Haibutsu kishaku

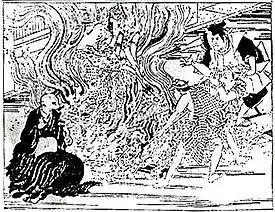
The burning of sūtras during the "haibutsu kishaku"

(literally "abolish Buddhism and destroy Shākyamuni") is a term that indicates a current of thought continuous in Japan's history which advocates the expulsion of Buddhism from Japan. More narrowly, it also indicates a particular historic movement and specific historic events based on that ideology which, during the Meiji Restoration, produced the destruction of Buddhist temples, images and texts, and the forced return to secular life of Buddhist monks. It is a yojijukugo phrase.